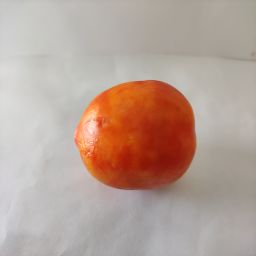
Crop: Tomato
Quality: Ripe